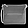
Label: Bag